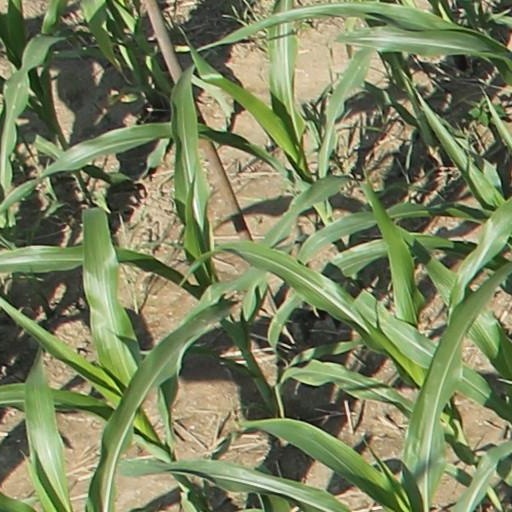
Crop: maize; corn